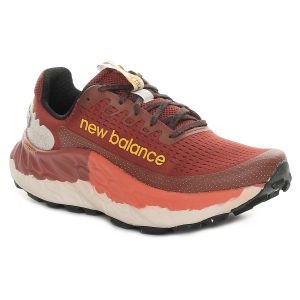
New Balance Scarpa da Running Uomo  Fresh Foam X Trail More V3 Rosso   Sconto 20%
Prezzo: 136,00 €